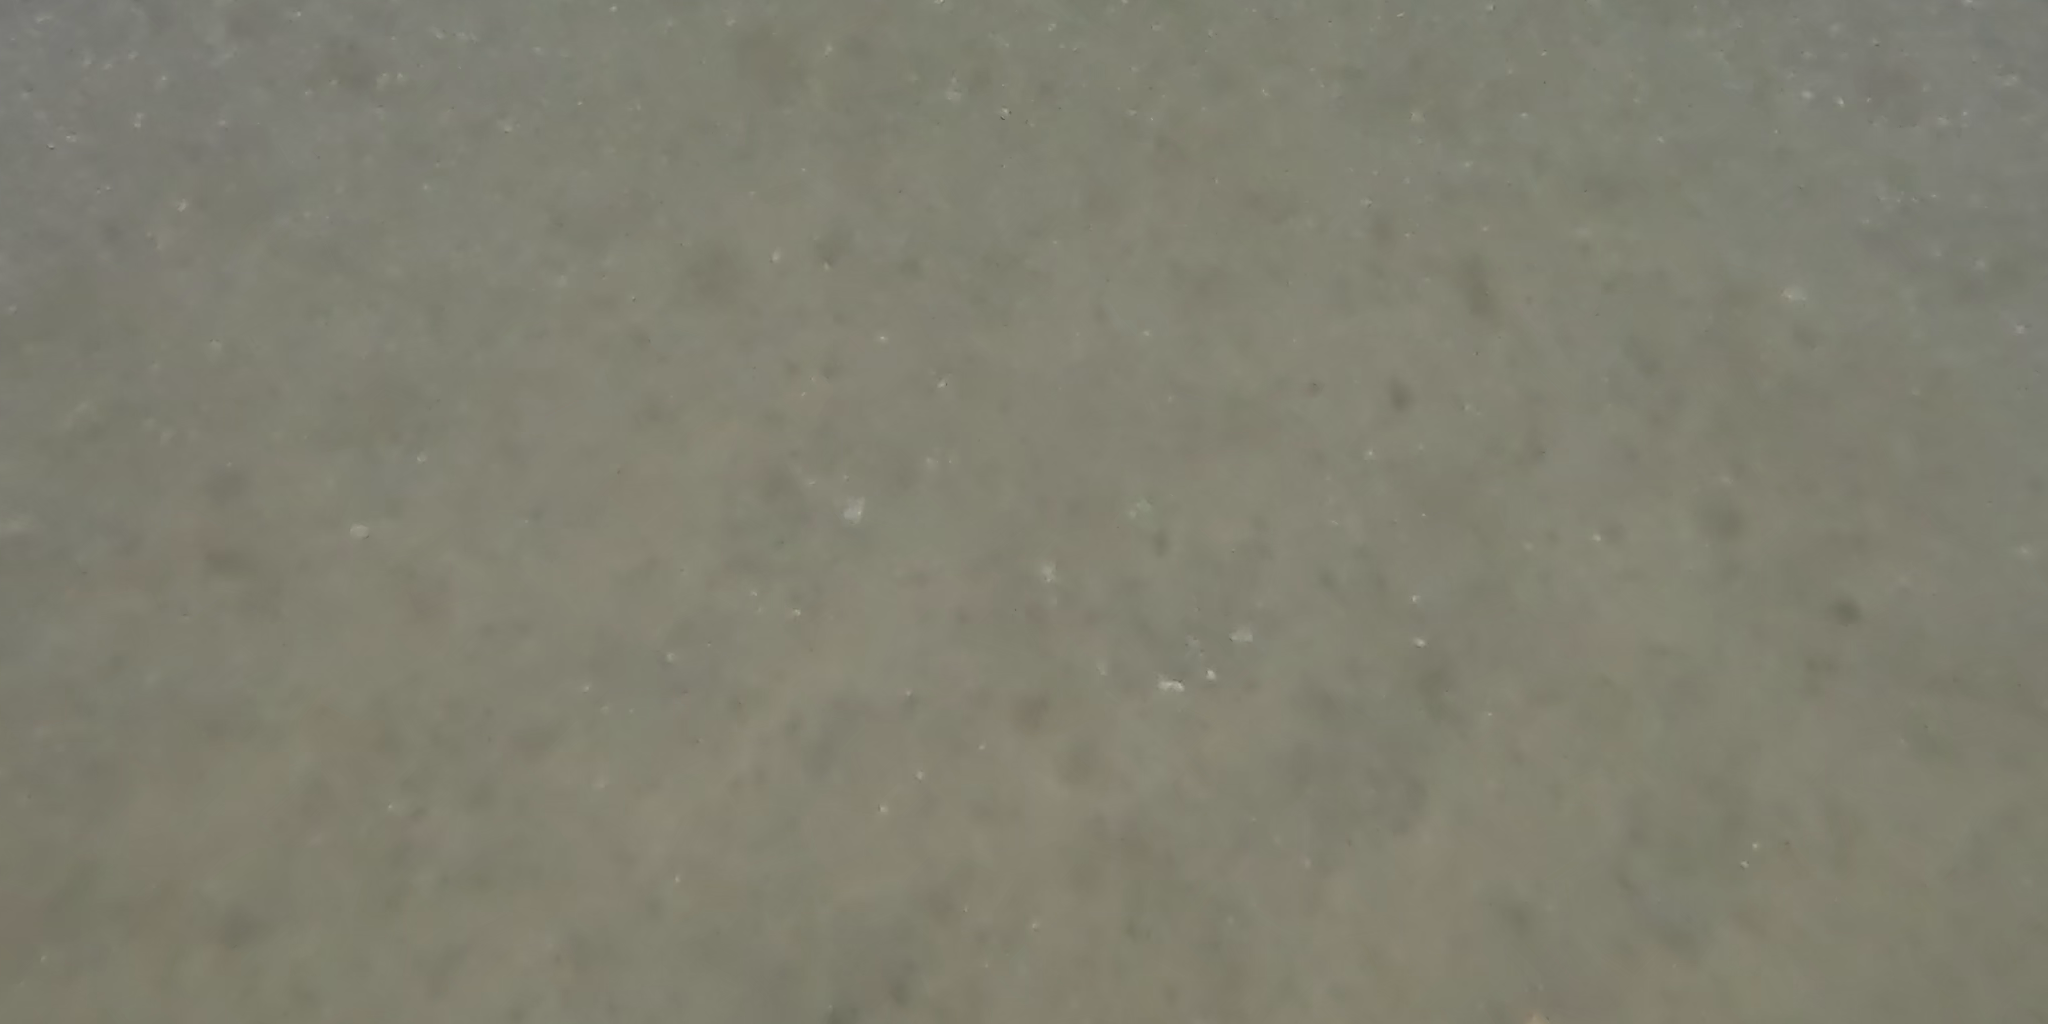
Seabed habitat: bad